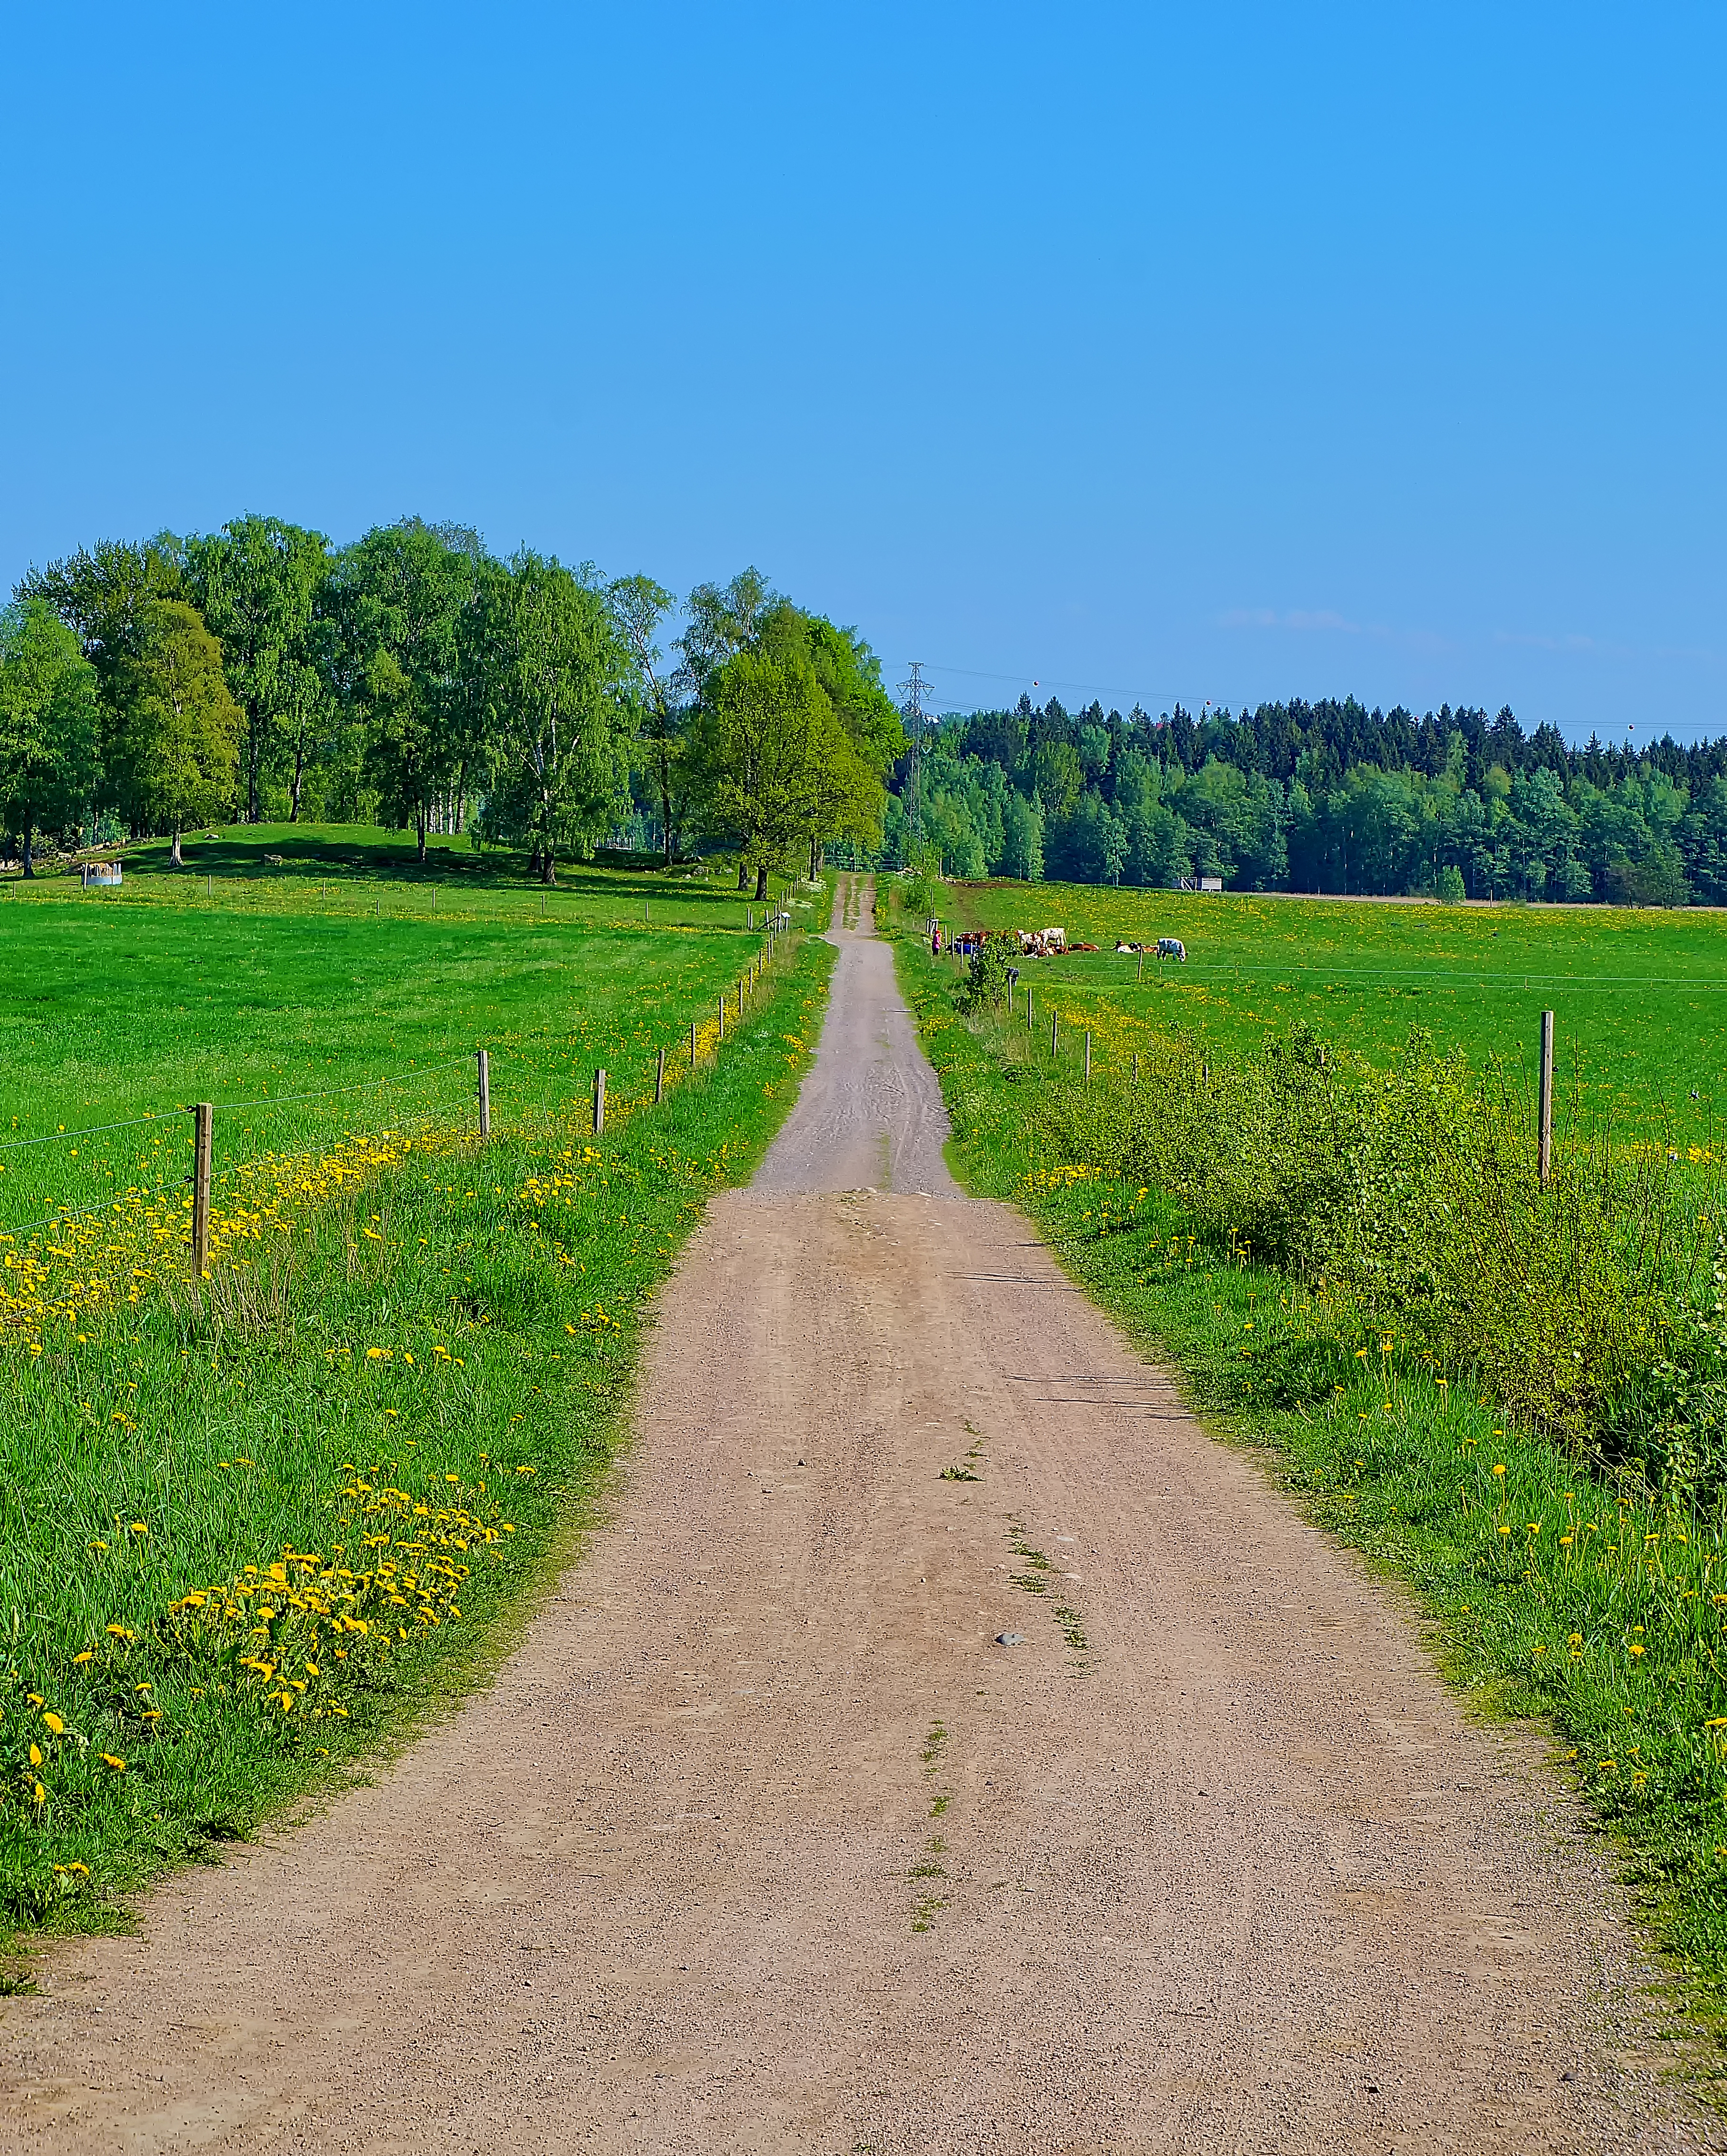
landscape, tree, grass, plant, sky, road, field, farm, lawn, meadow, prairie, hill, dirt road, green, crop, soil, blue, agriculture, plain, trees, fields, grassland, infrastructure, plantation, plateau, finland, helsinki, ecosystem, viikki, rural area, natural environment, grass family